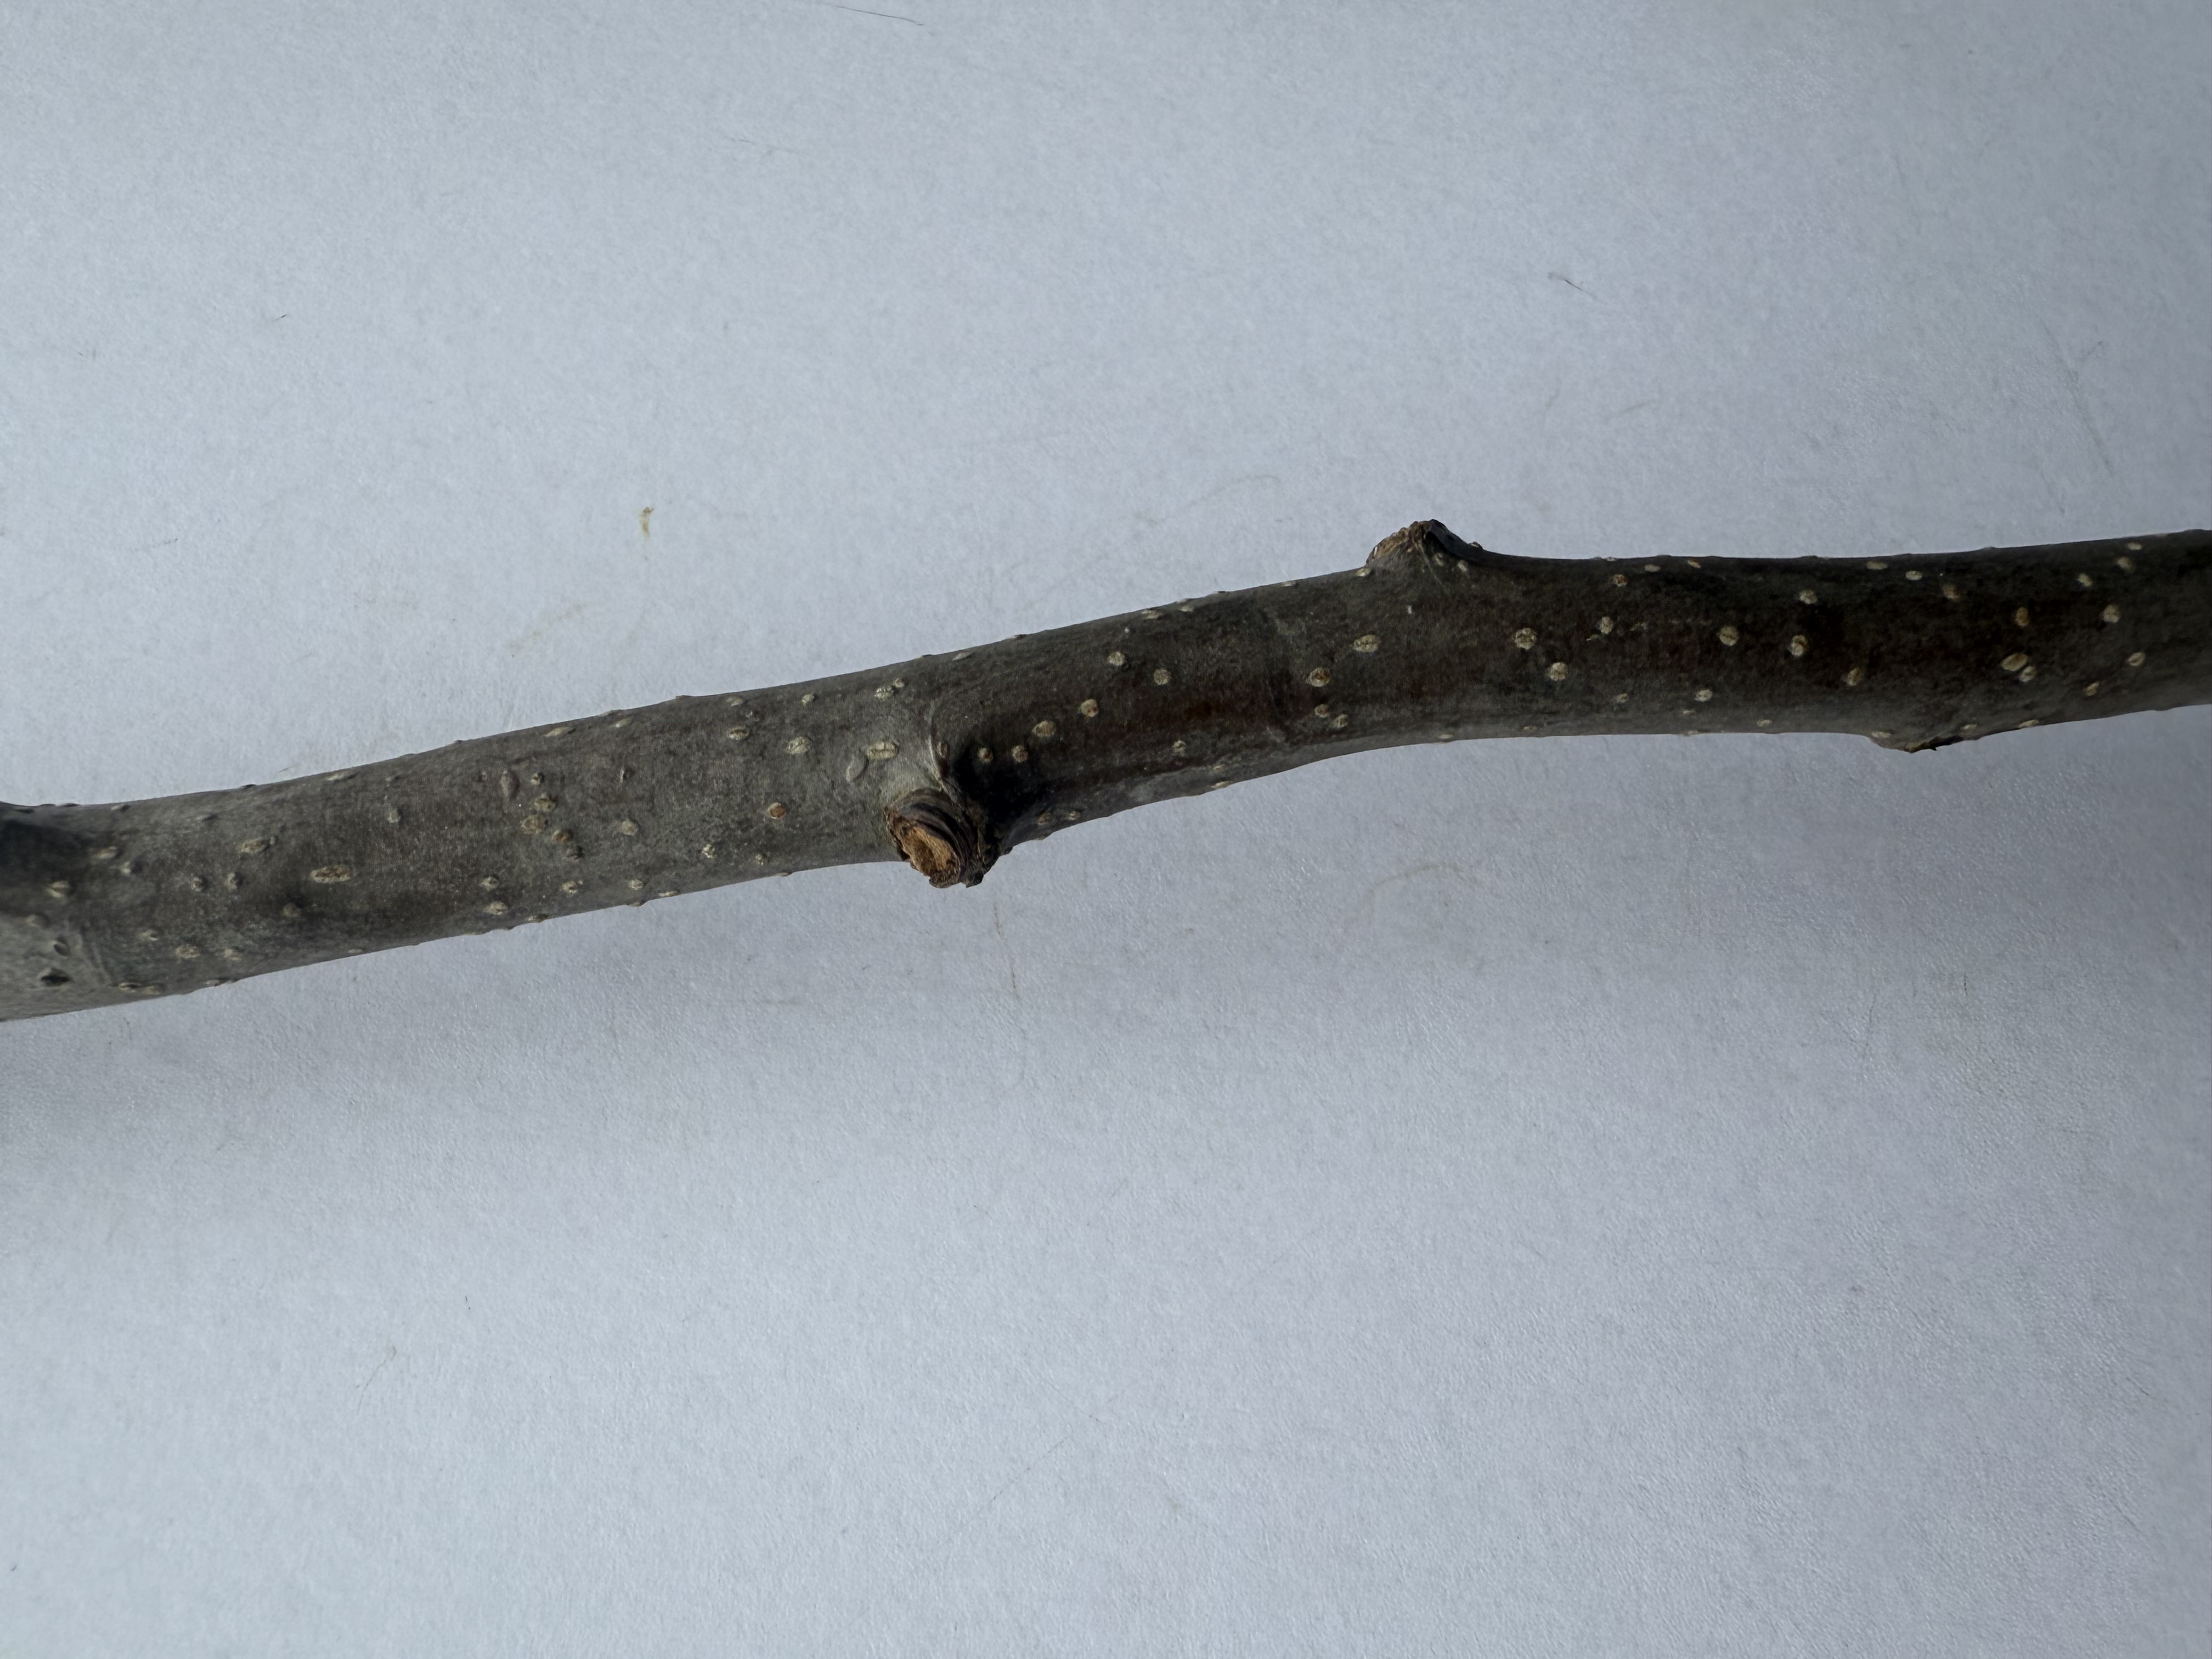
Variety: Nashi Pear